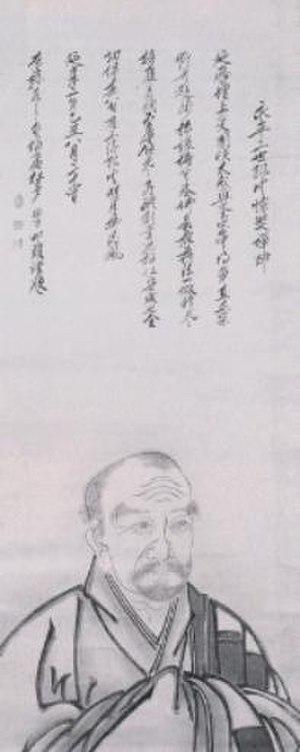
Koun Ejō est le deuxième patriarche de l'école sōtō du bouddhisme zen, contemporain de l'époque de Kamakura. Il est d'abord disciple de l'éphémère secte Darumashū du zen japonais fondée par Nōnin mais plus tard étudie et reçoit la transmission dharma de Dōgen, fondateur des écoles sōtō. Aujourd'hui Ejō est considéré comme le successeur spirituel de Dōgen par toutes les branches existantes de l'école sōtō. On se souvient aujourd'hui principalement de lui comme l'auteur du Shōbōgenzō Zuimonki, collection d'entretiens informels avec Dōgen qu'Ejo a notés tout au long de sa période en tant que disciple. Il figure également en bonne place dans le Denkōroku, première pièce majeure écrite produite dans l'école sōtō après Dōgen, avec son histoire de transmission servant de dernier koan. Après la mort de Dōgen, Ejō s'efforce de maintenir la direction du nouveau monastère Eihei-ji, en partie à cause de son manque de formation en Chine qui l'empêche de terminer le temple comme une salle de méditation de style chinois, ainsi que par la méconnaissance des pratiques monastiques de style chinois.